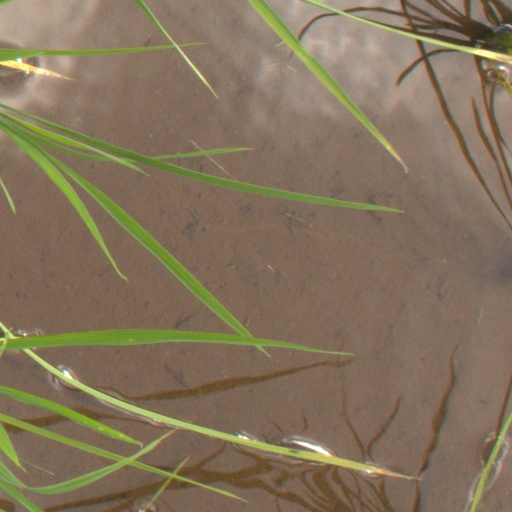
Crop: rice